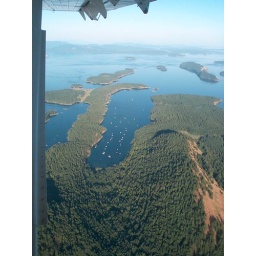
I was amazed by how many sail boats were moored in this Gulf Island harbour.